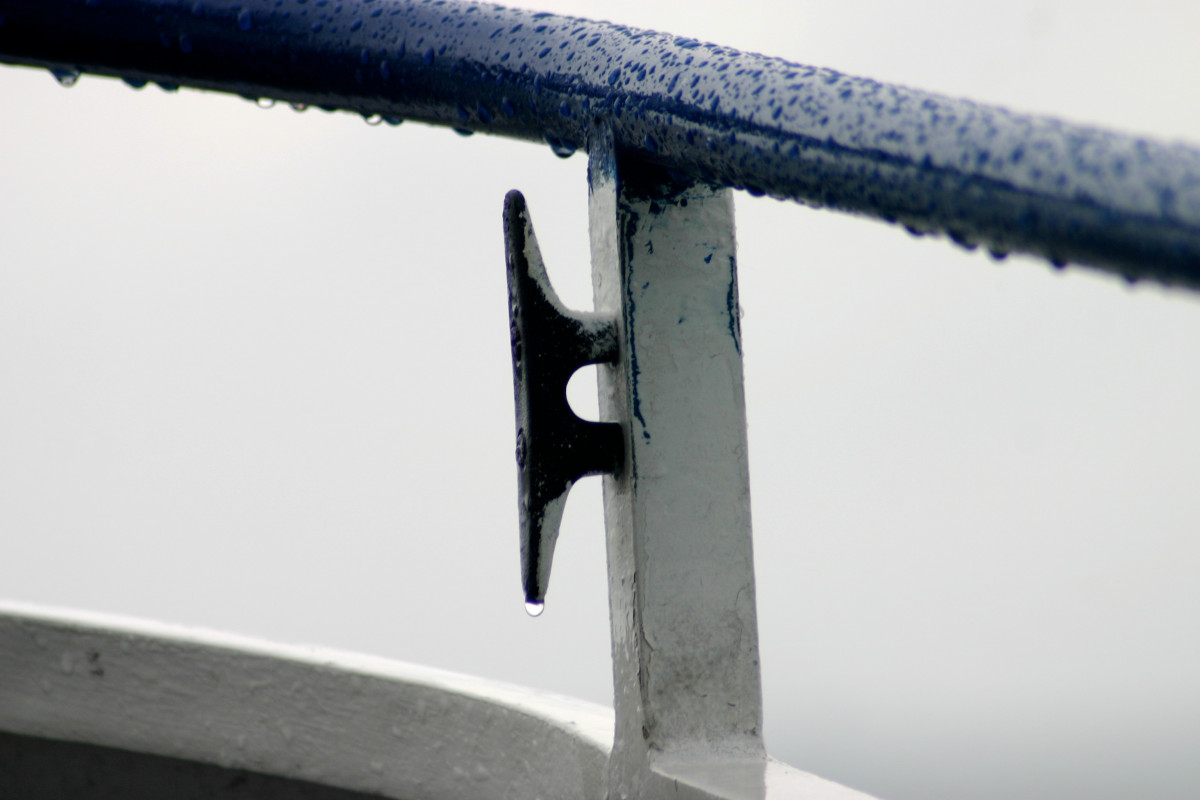
Tags: wing, white, number, vehicle, color, blue, black, material, shape